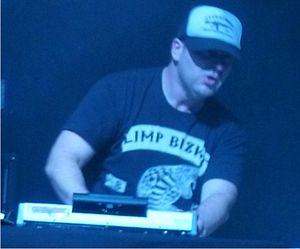
Limp Bizkit est un groupe de nu metal américain, originaire de Jacksonville, en Floride. Grand représentant du nu metal de par son mélange entre rap et metal, le groupe définit néanmoins sa musique comme étant du « pimp-rock ». En 2010, Limp Bizkit dénombre 35 millions d'albums vendus à travers le monde. Le nom du groupe est une déformation de Limp Biscuit.
DJ Lethal, de son vrai nom Leor Dimant est un DJ et producteur de musique letton.